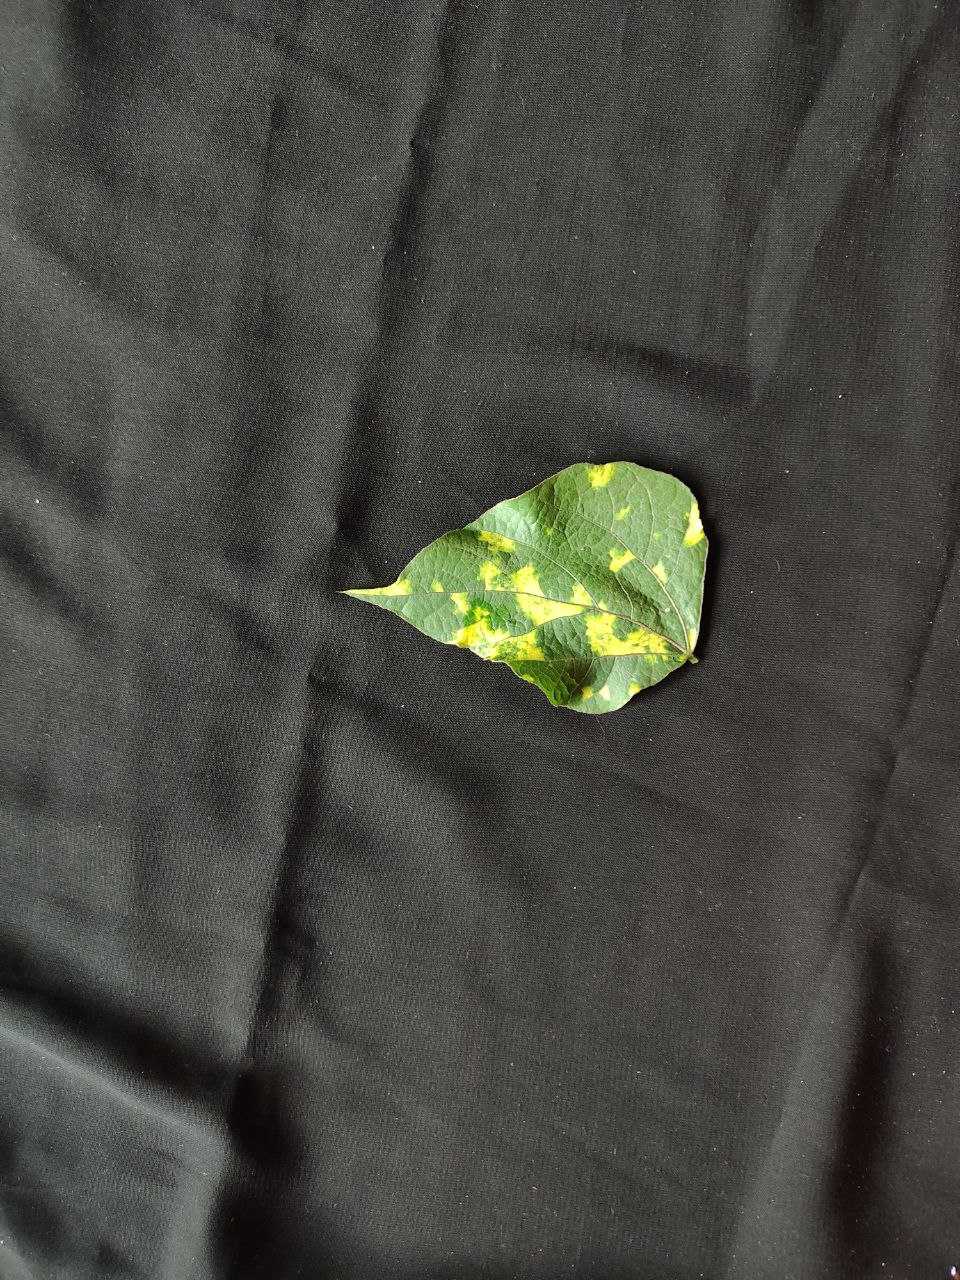
Crop: bean
Leaf condition: Mosaic Virus